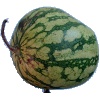
Label: watermelon